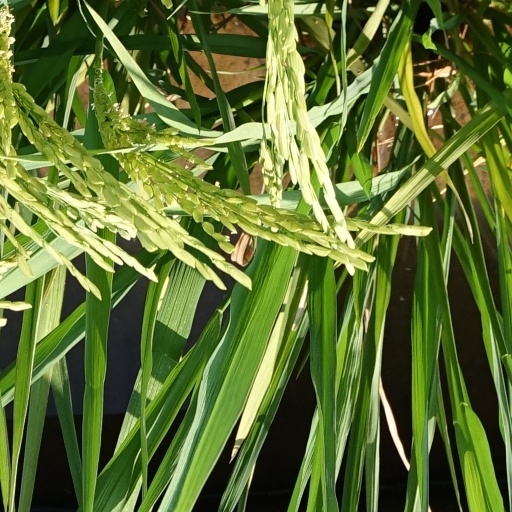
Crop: rice